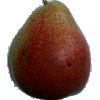
Label: Pear Forelle 1